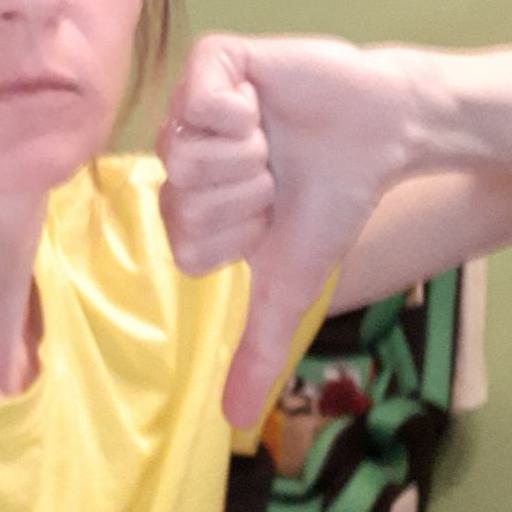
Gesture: dislike